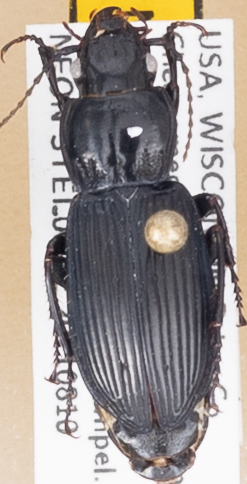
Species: Pterostichus melanarius melanarius
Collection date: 2021-08-10
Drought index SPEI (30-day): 1.19
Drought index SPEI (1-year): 0.212
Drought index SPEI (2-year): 1.546